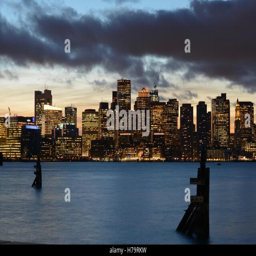
the downtown skyline at sunset , seen